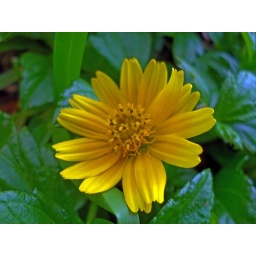
But a simple yellow flower in a field of grass nothing more, nothing less